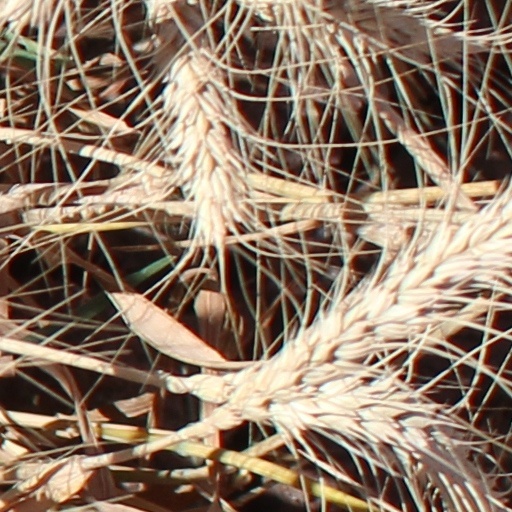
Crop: wheat